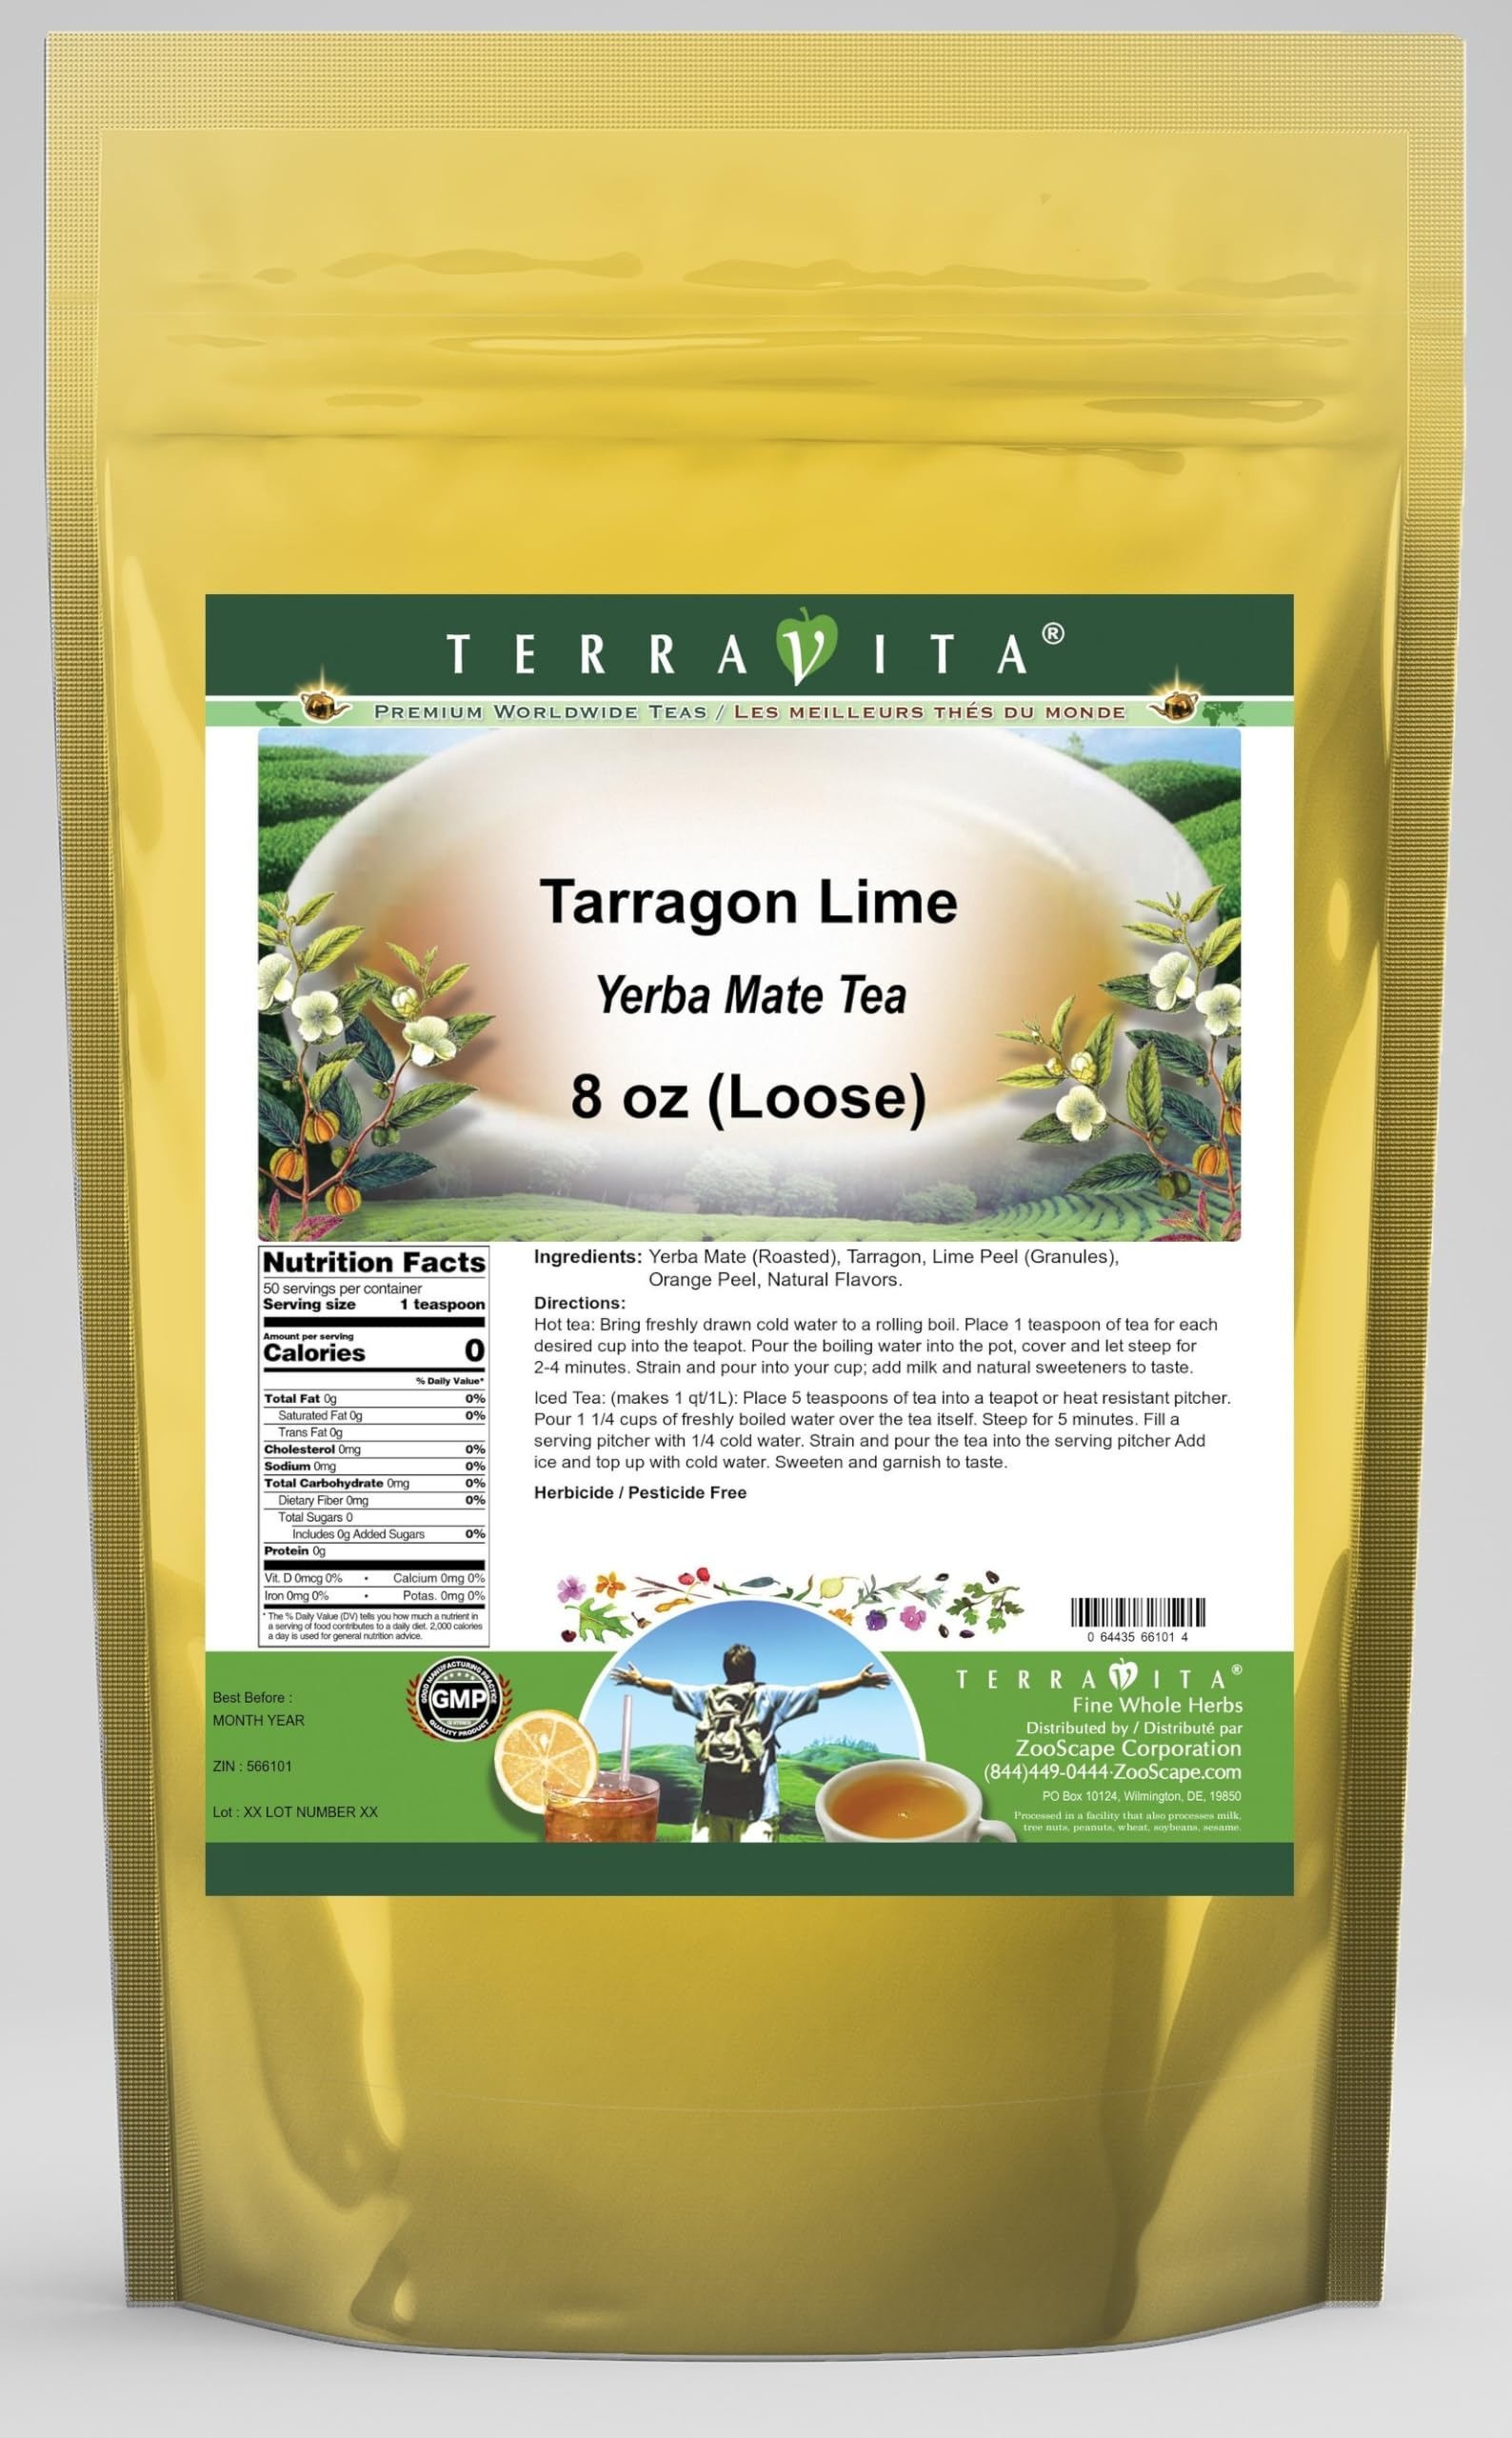
Item Name: Tarragon Lime Yerba Mate Tea (Loose) (8 oz, ZIN: 566101)
Bullet Point 1: Our Tarragon Lime Yerba Mate tea is a scrumptuous all-natural flavored Yerba Mate coffee substitute with Tarragon, Lime Peel and Orange Peel that will refresh you with its terrific taste! You will enjoy the earthy and acidity-free Tarragon Lime aroma and flavor again and again! - Ingredients: Yerba Mate, Tarragon, Lime Peel, Orange Peel and Natural Tarragon Lime Flavor.
Bullet Point 2: No fillers.
Bullet Point 3: Manufacturer: TerraVita
Bullet Point 4: Size: 8 oz
Bullet Point 5: Loose Leaf Yerba Mate Tea - Packed in a convenient upright pouch!
Product Description: Our Tarragon Lime Yerba Mate tea is a scrumptuous all-natural flavored Yerba Mate coffee substitute with Tarragon, Lime Peel and Orange Peel that will refresh you with its terrific taste! You will enjoy the earthy and acidity-free Tarragon Lime aroma and flavor again and again! - Ingredients: Yerba Mate, Tarragon, Lime Peel, Orange Peel and Natural Tarragon Lime Flavor. - Hot tea brewing method: Bring freshly drawn cold water to a rolling boil. Place 1 teaspoon of tea for each desired cup into the teapot. Pour the boiling water into the pot, cover and let steep for 2-4 minutes. Strain and pour into your cup; add milk and natural sweeteners to taste. - Iced tea brewing method: (to make 1 liter/quart): Place 5 teaspoons of tea into a teapot or heat resistant pitcher. Pour 1 1/4 cups of freshly boiled water over the tea itself. Steep for 5 minutes. Fill a serving pitcher with 1/4 cold water. Strain and pour the tea into the serving pitcher Add ice and top up with cold water. Sweeten and garnish to taste. - TerraVita is an exclusive line of premium-quality, natural source products that use only the finest, purest and most potent ingredients found around the world. TerraVita is hallmarked by the highest possible standards of purity, potency, stability and freshness. All of our products are prepared with the highest elements of quality control, from raw materials through the entire manufacturing process, up to and including the moment that the bottles or bags are sealed for freshness and shipped out to you. Our highest possible standards are certified by independent laboratories and backed by our personal guarantee. - TerraVita exists to meet and ensure your family's health and wellness without the harmful effects of chemicals and health products. We strive to make all of our
Value: 8.0
Unit: Ounce

Price: 26.14